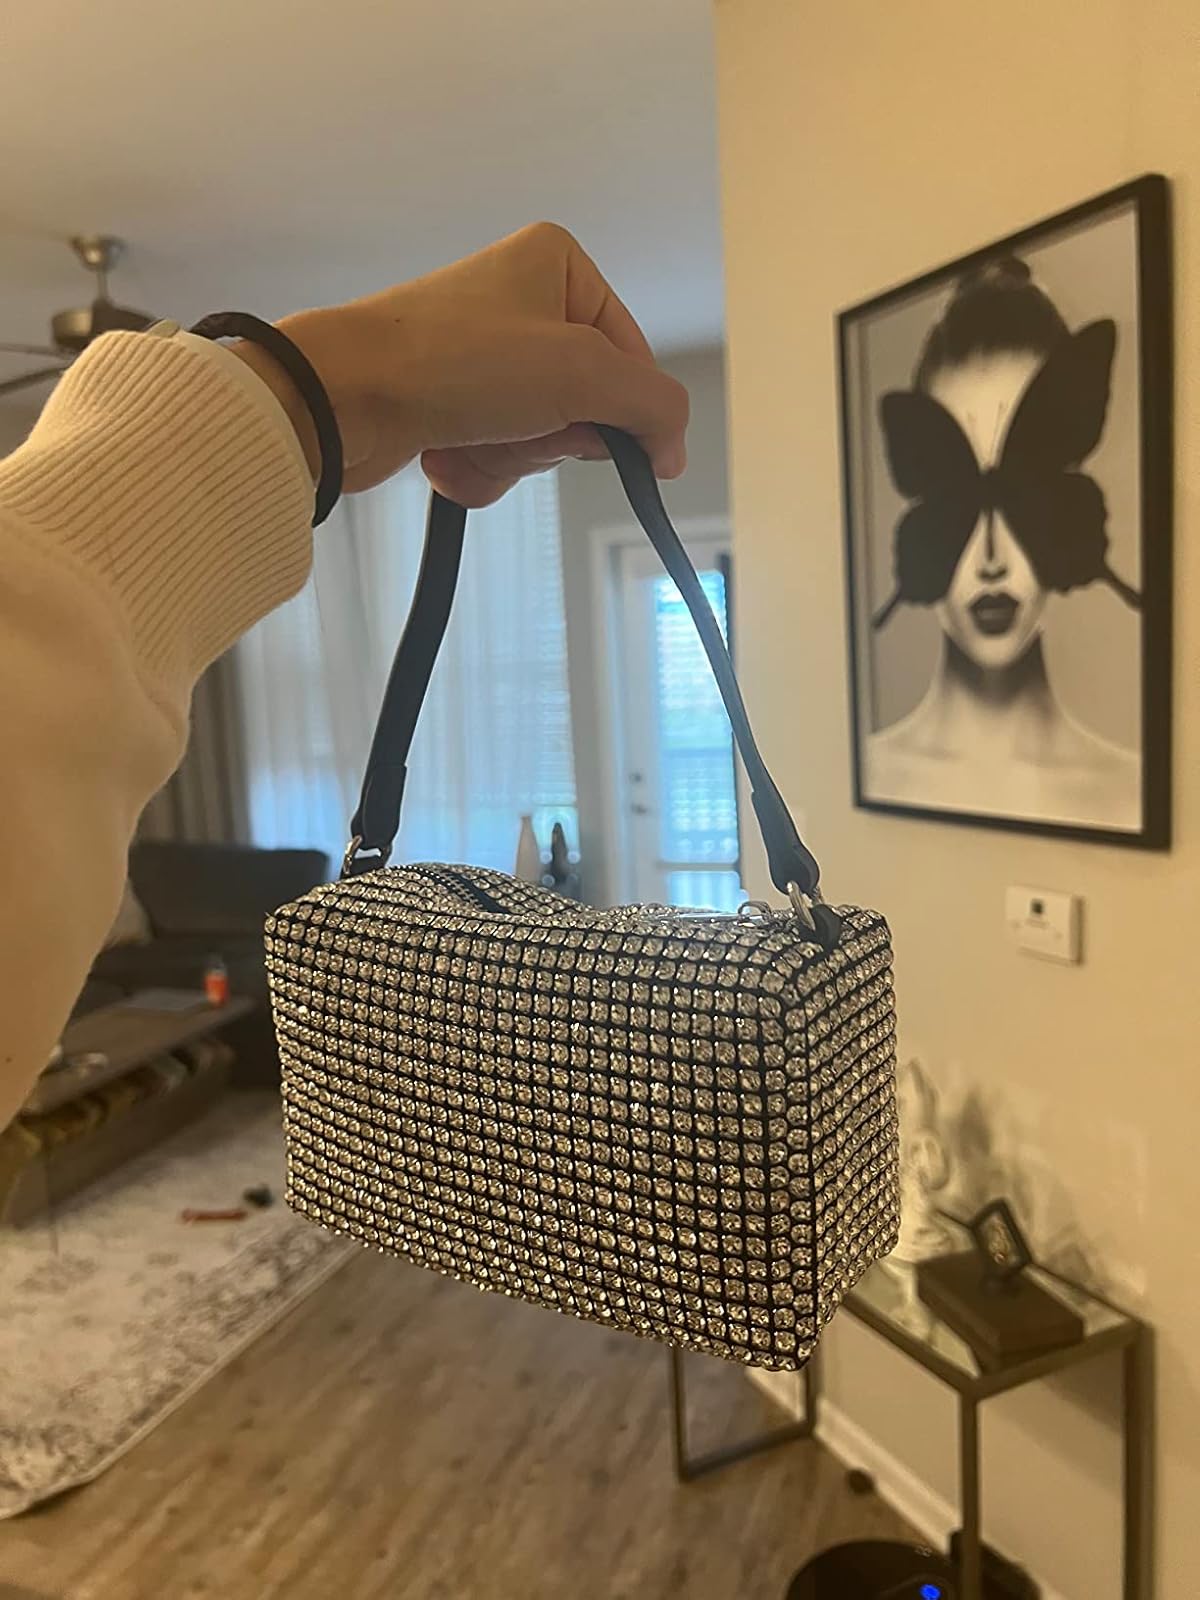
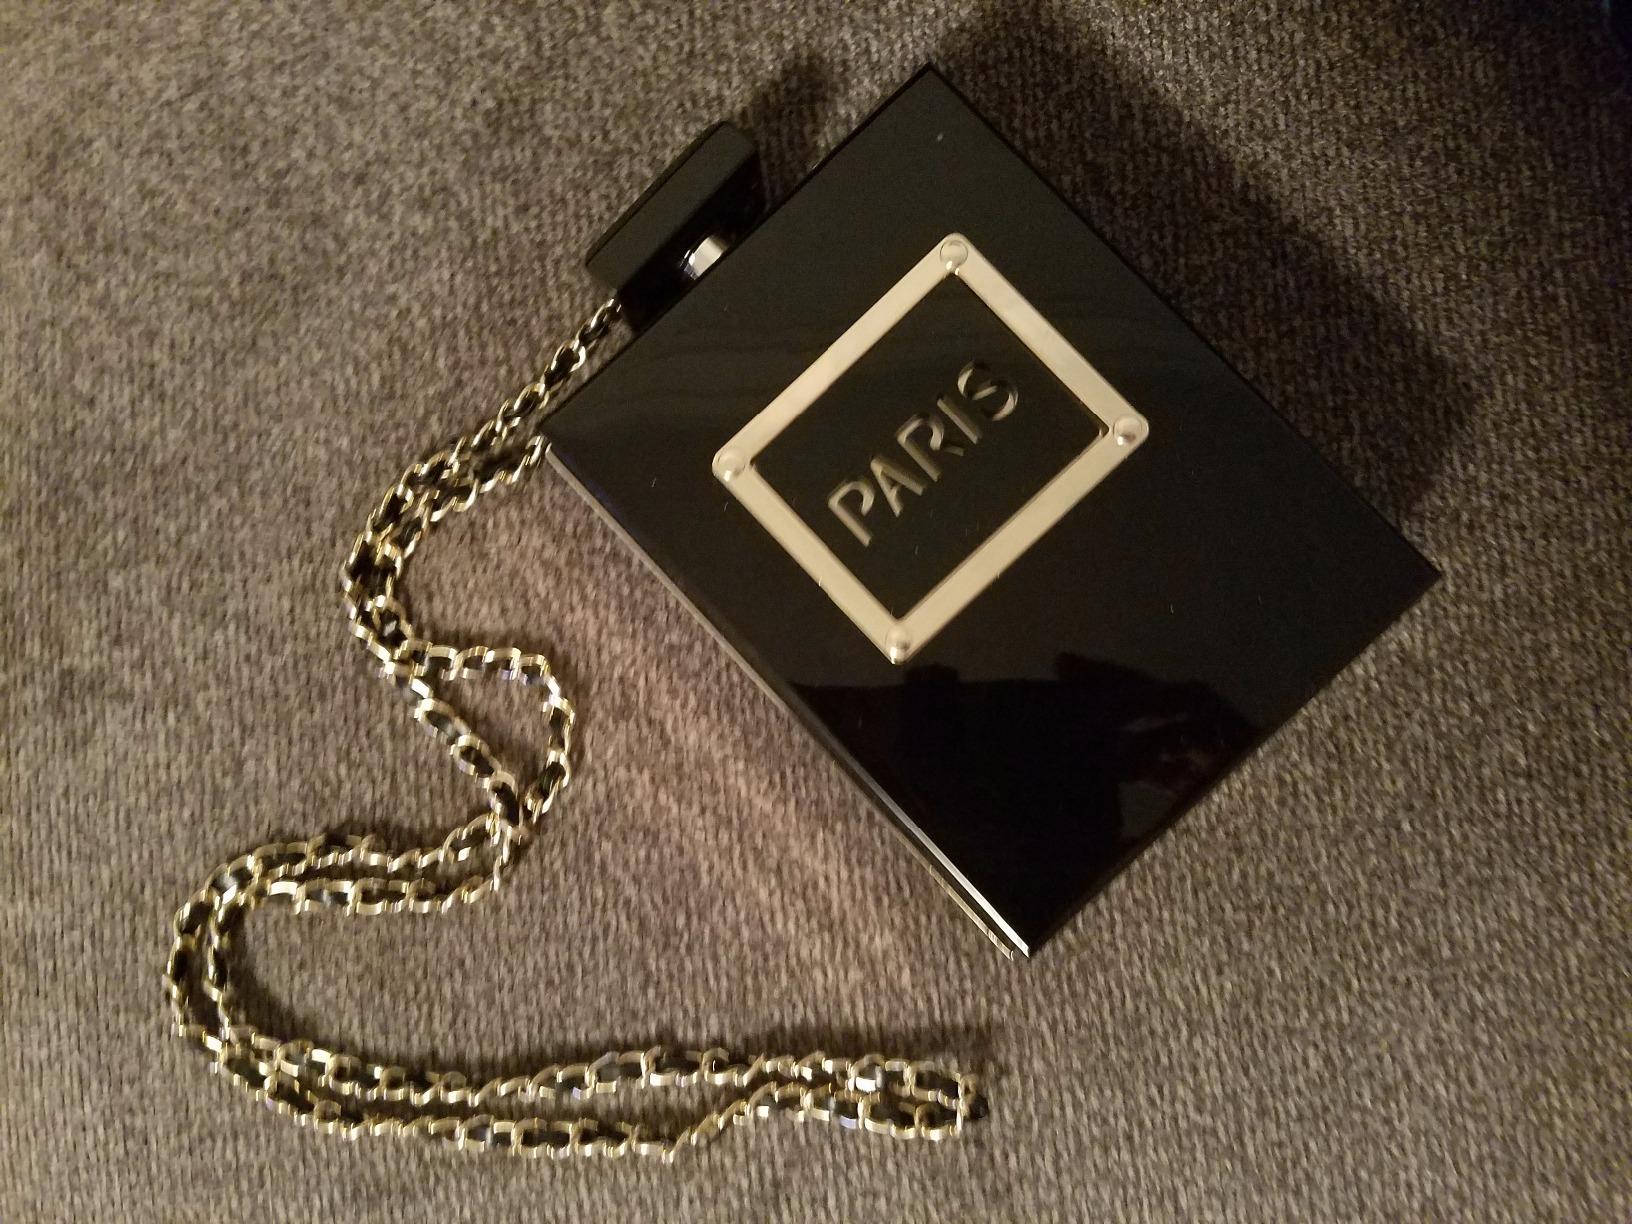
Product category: accessories_handbag
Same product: no